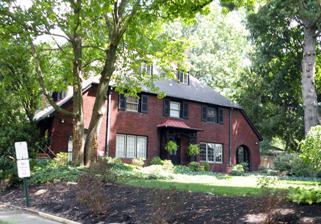
Building: George J. Schmitt House
Country: United States of America
Year built: 1916
Historic site in Pennsylvania, USA George J. Schmitt House Location 7120 Ohio River Boulevard, Ben Avon, Allegheny County, Pennsylvania , USA Coordinates 40°30′19.01″N 80°5′3.03″W / 40.5052806°N 80.0841750°W / 40.5052806; -80.0841750 Built 1916 Architect Janssen & Abbott Pittsburgh Landmark – PHLF Designated 2003 Location of 7120 Ohio River Boulevard in Allegheny County, Pennsylvania George J. Schmitt House located at 7120 Ohio River Boulevard in Ben Avon, Allegheny County, Pennsylvania , was built in 1916.  The house, designed by Janssen & Abbott, was added to the List of Pittsburgh History and Landmarks Foundation Historic Landmarks in 2003. References